Chukat

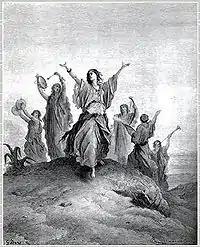
Jephtha's Daughter (engraving by Gustave Doré from the 1865 "La Sainte Bible")

Gordon Wenham wrote that "the ashes of the red heifer were effectively an instant ever-ready sacrifice."